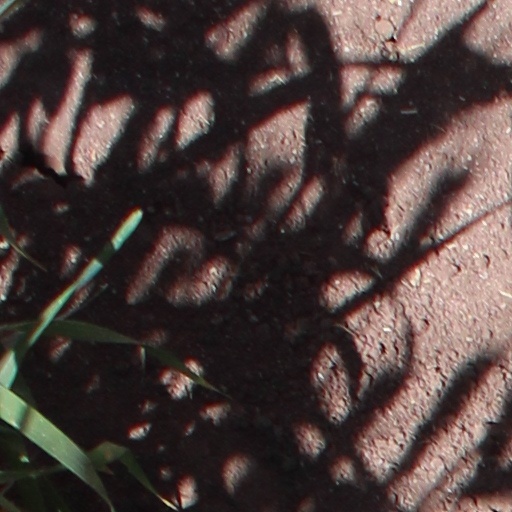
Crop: wheat